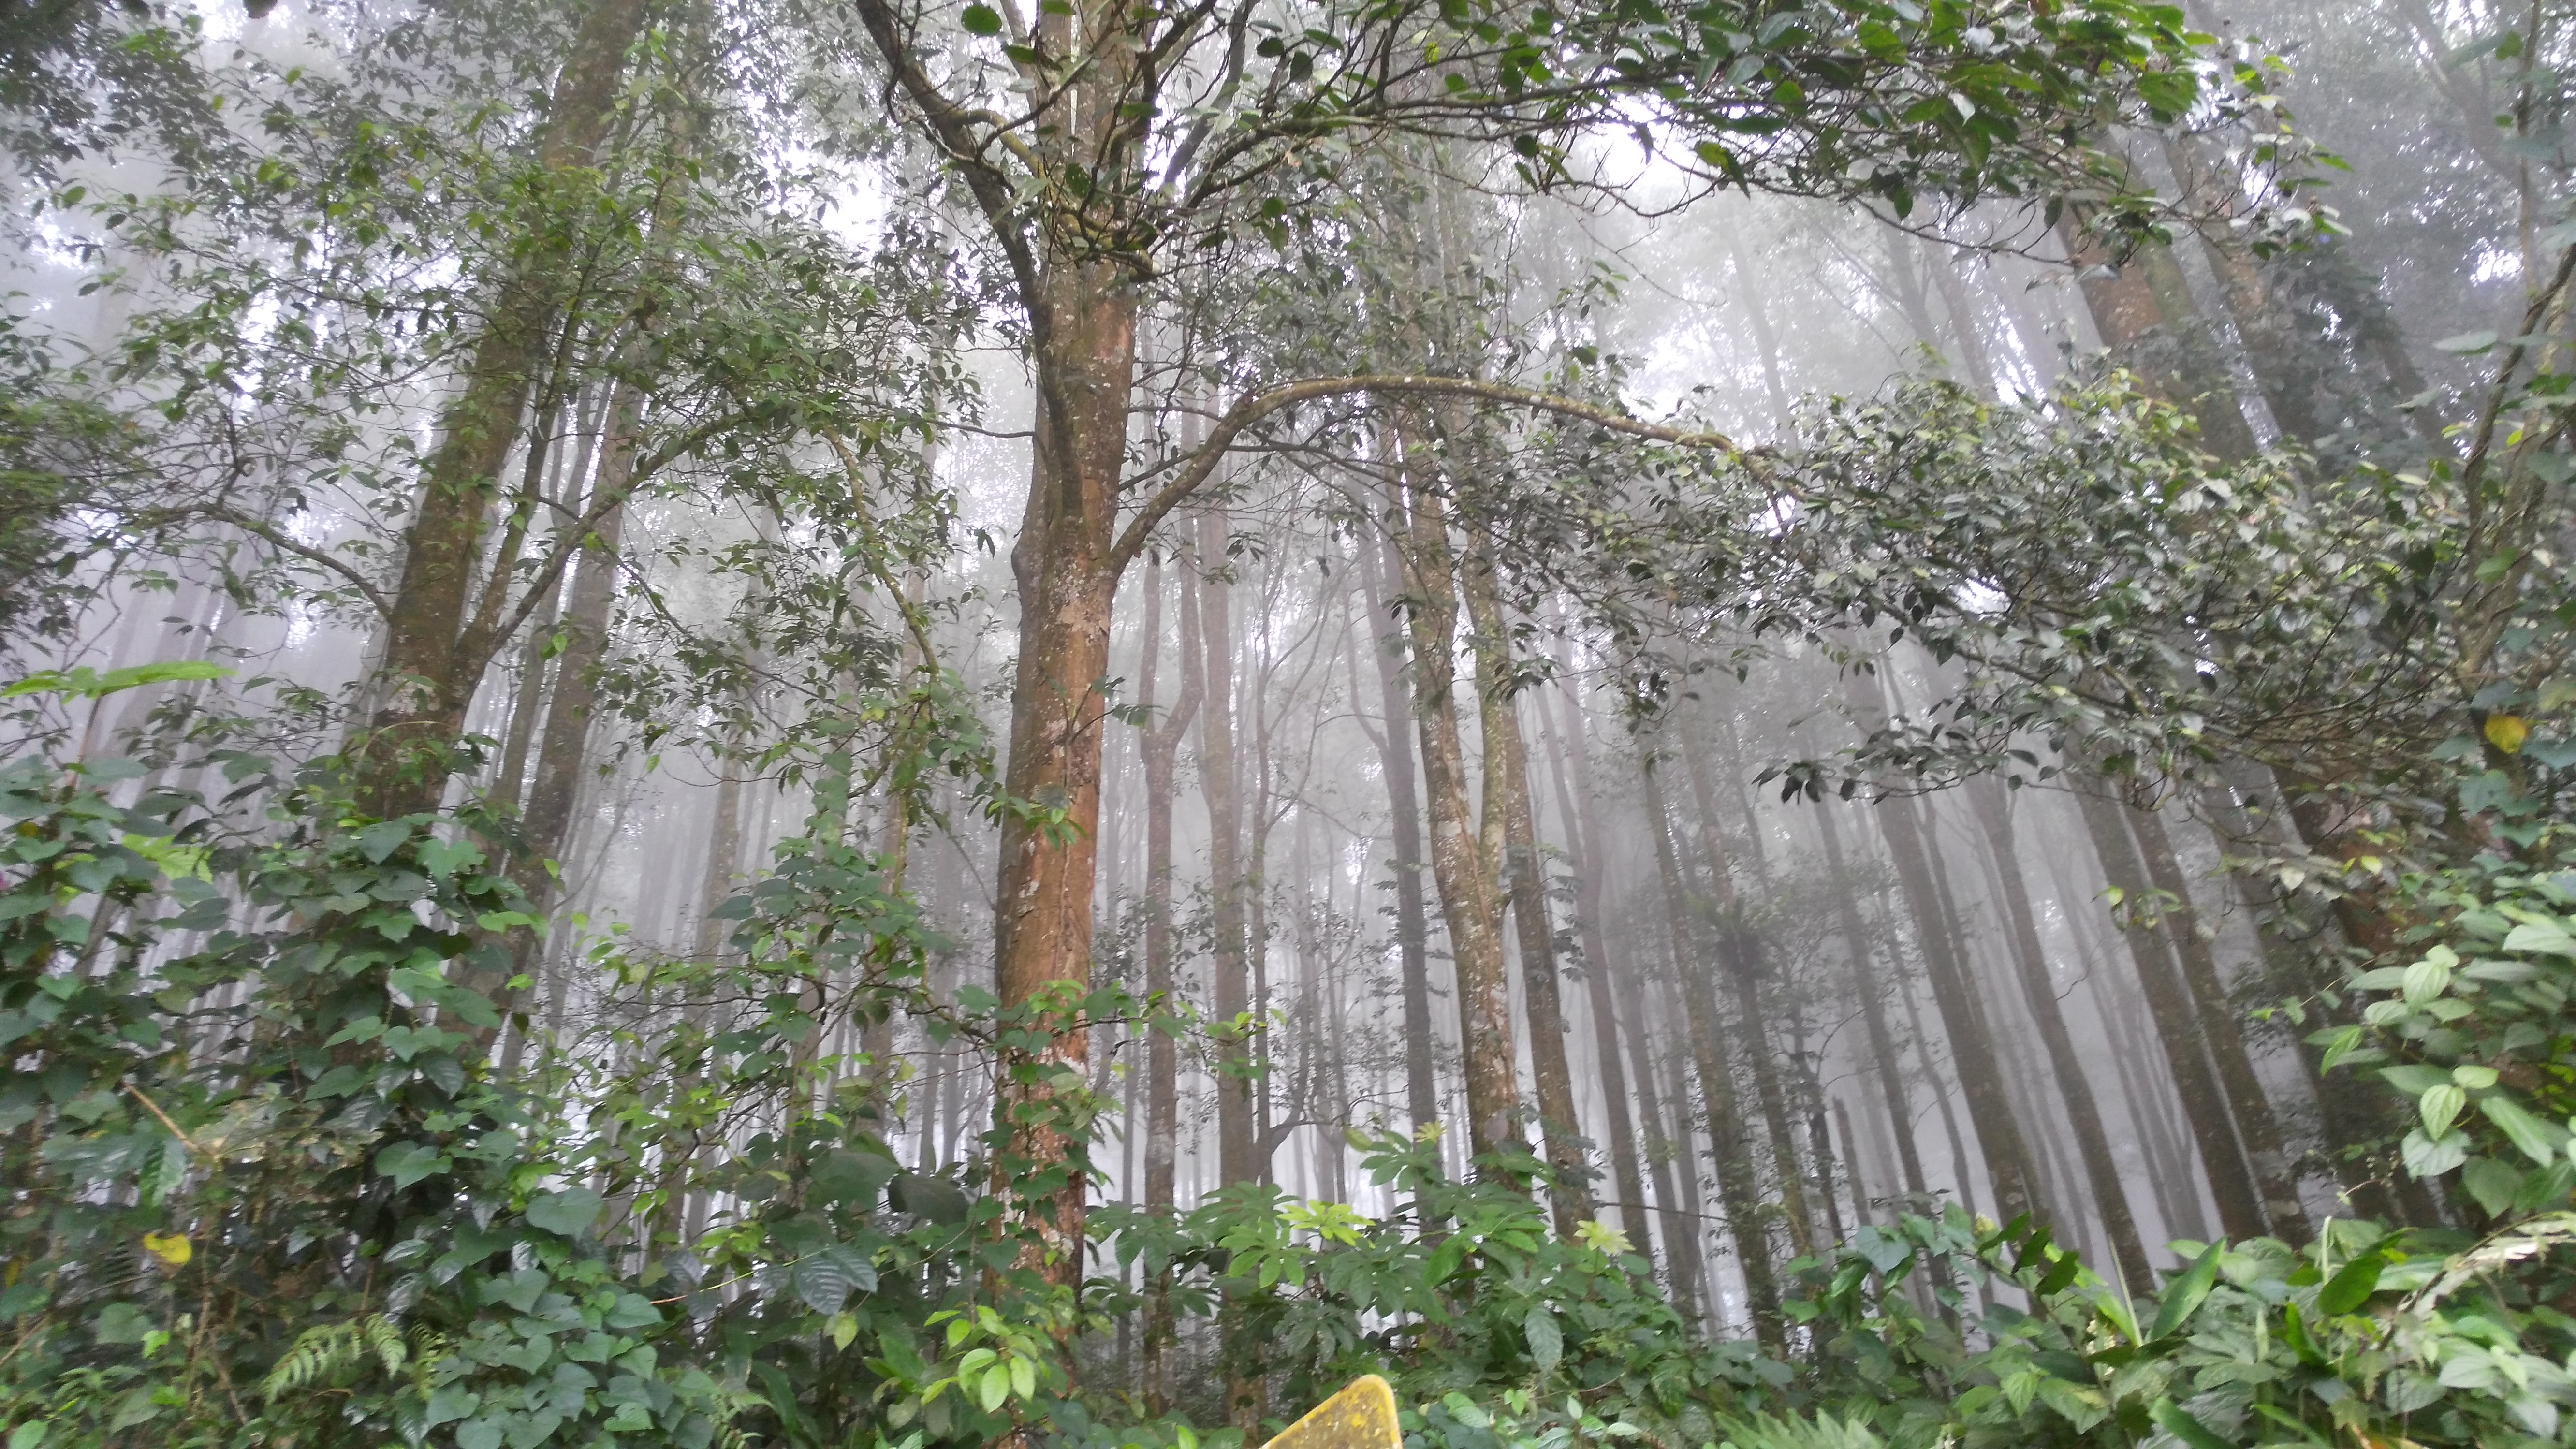
trees, forest, bali, indonesia, fog, vegetation, tree, ecosystem, nature reserve, rainforest, woodland, jungle, old growth forest, flora, biome, grove, branch, plant, plantation, trunk, deciduous, temperate broadleaf and mixed forest, shrub, valdivian temperate rain forest